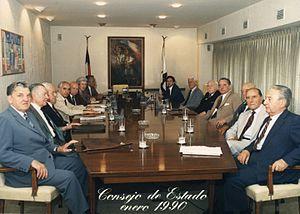
Le Conseil d'État est un ancien organisme politique du Chili. Il a été créé à trois reprises : par la constitution de 1823, par la constitution de 1833 et en 1976, durant la dictature militaire d'Augusto Pinochet, pour rédiger la constitution de 1980. Il a disparu avec la dictature le 11 mars 1990.